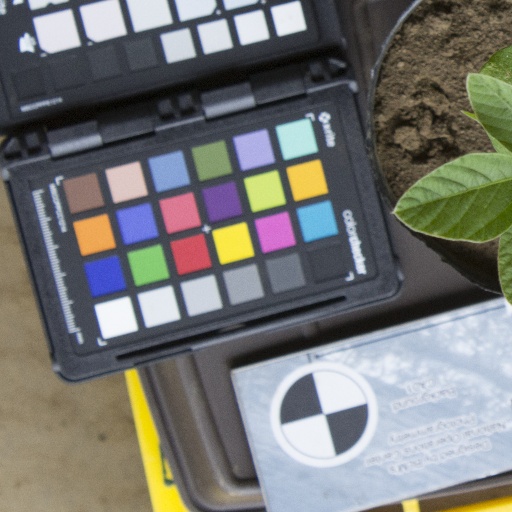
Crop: soybean